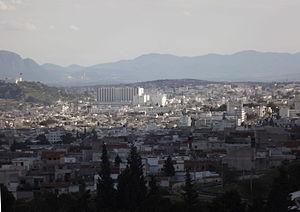
Vue panoramique de Tunis